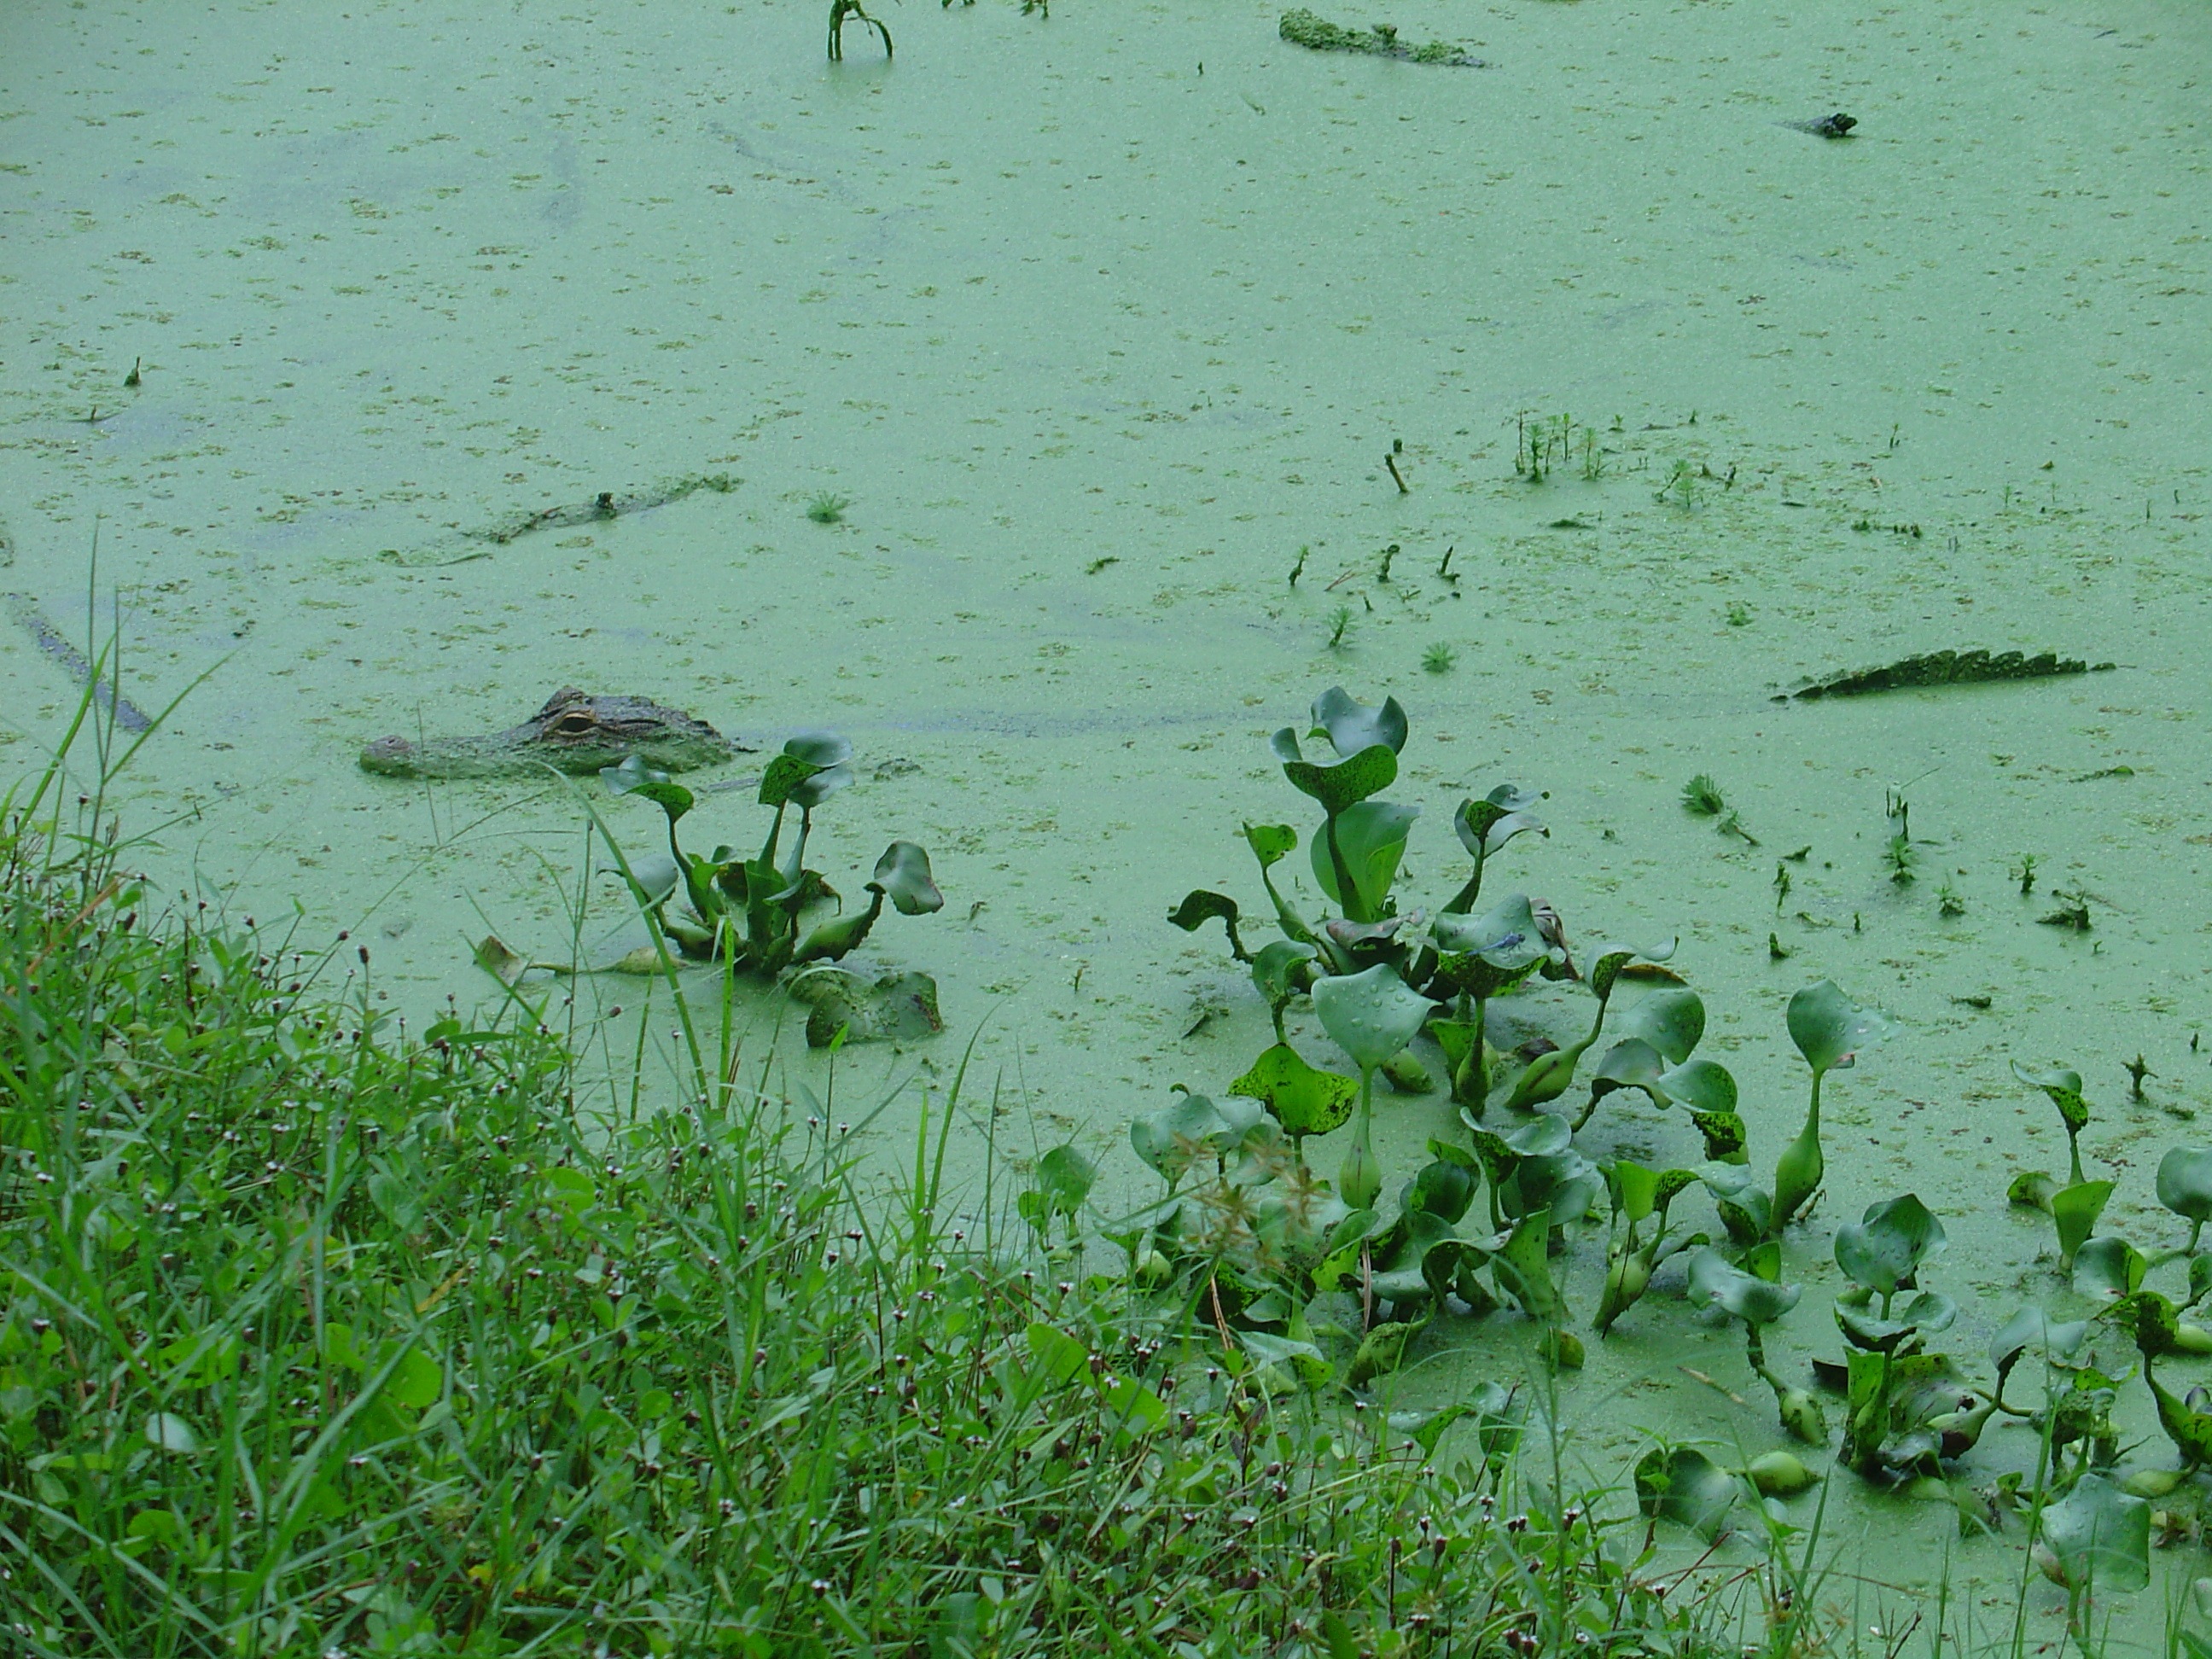
grass, meadow, leaf, flower, animal, swim, green, predator, fauna, crocodile, camouflage, danger, wetland, dangerous